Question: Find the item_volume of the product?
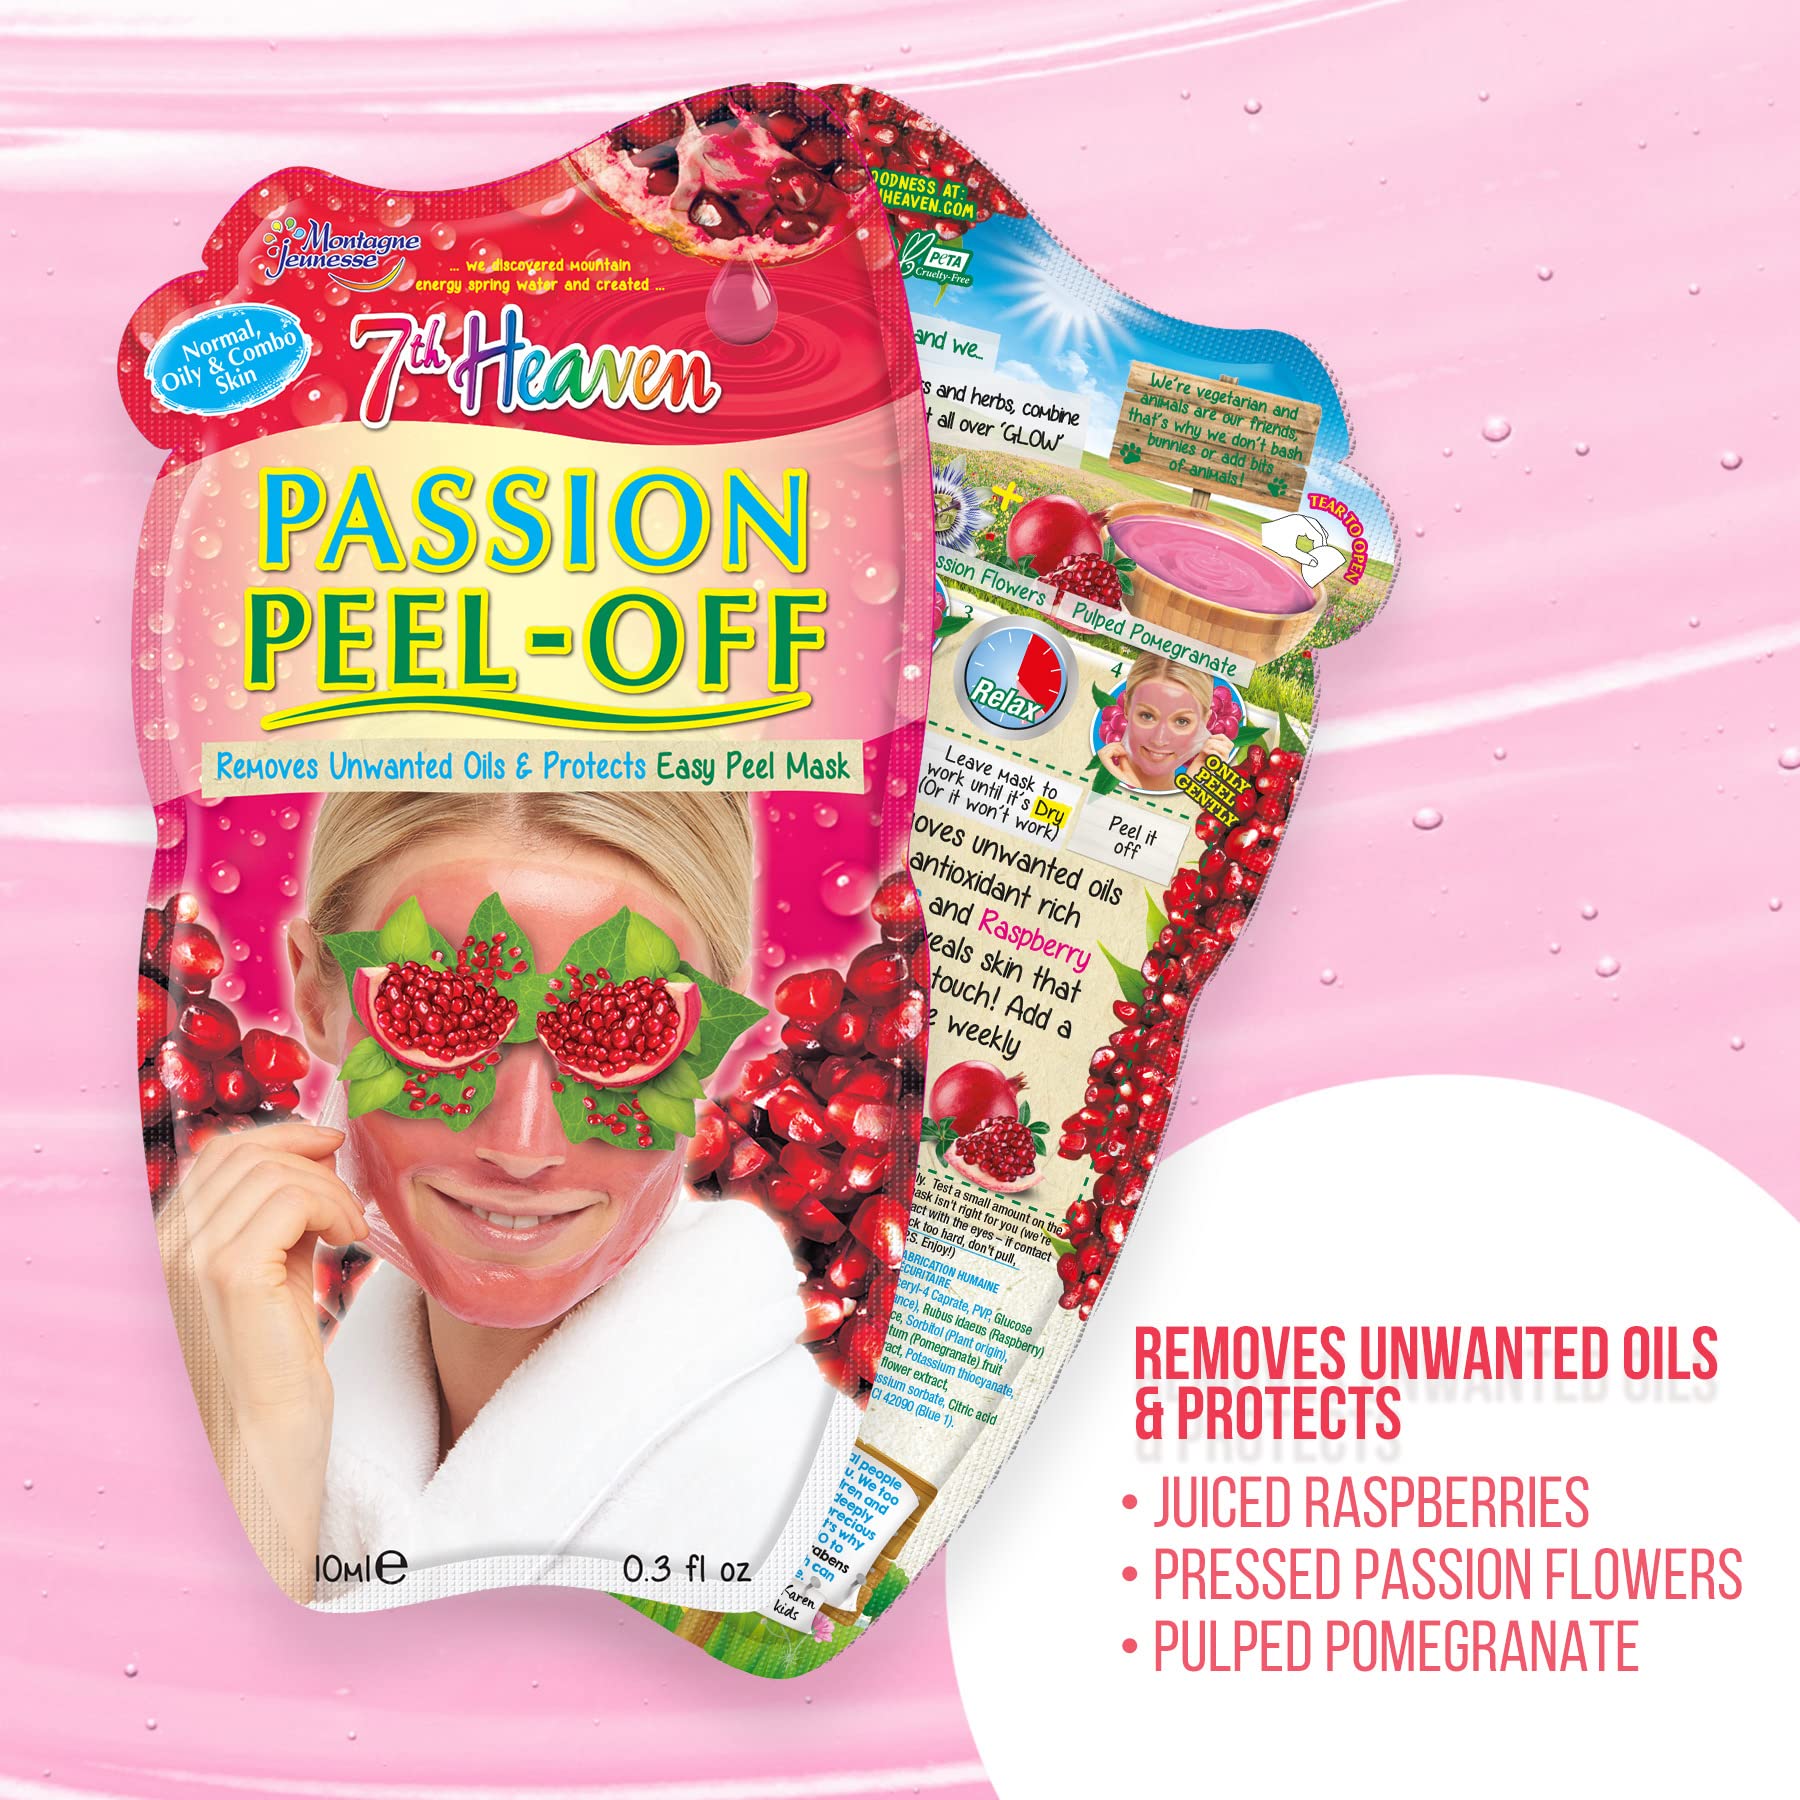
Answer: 0.3 fluid ounce